Union Canal (Scotland)

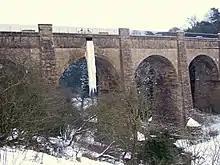
Frozen overflow channel at the River Almond aqueduct during the big freeze of 2010

The Union Canal, full name the Edinburgh and Glasgow Union Canal, is a canal in Scotland, running from Falkirk to Edinburgh, constructed to bring minerals, especially coal, to the capital. It was opened in 1822 and was initially successful, but the construction of railways, particularly the Edinburgh and Glasgow Railway, which opened in 1842, diminished its value as a transport medium. It fell into slow commercial decline and was closed to commercial traffic in 1933. It was officially closed in 1965. The canal is listed as three individual scheduled monuments by Historic Scotland according to the three former counties, Midlothian, West Lothian and Stirlingshire, through which it flows.